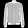
Label: Coat